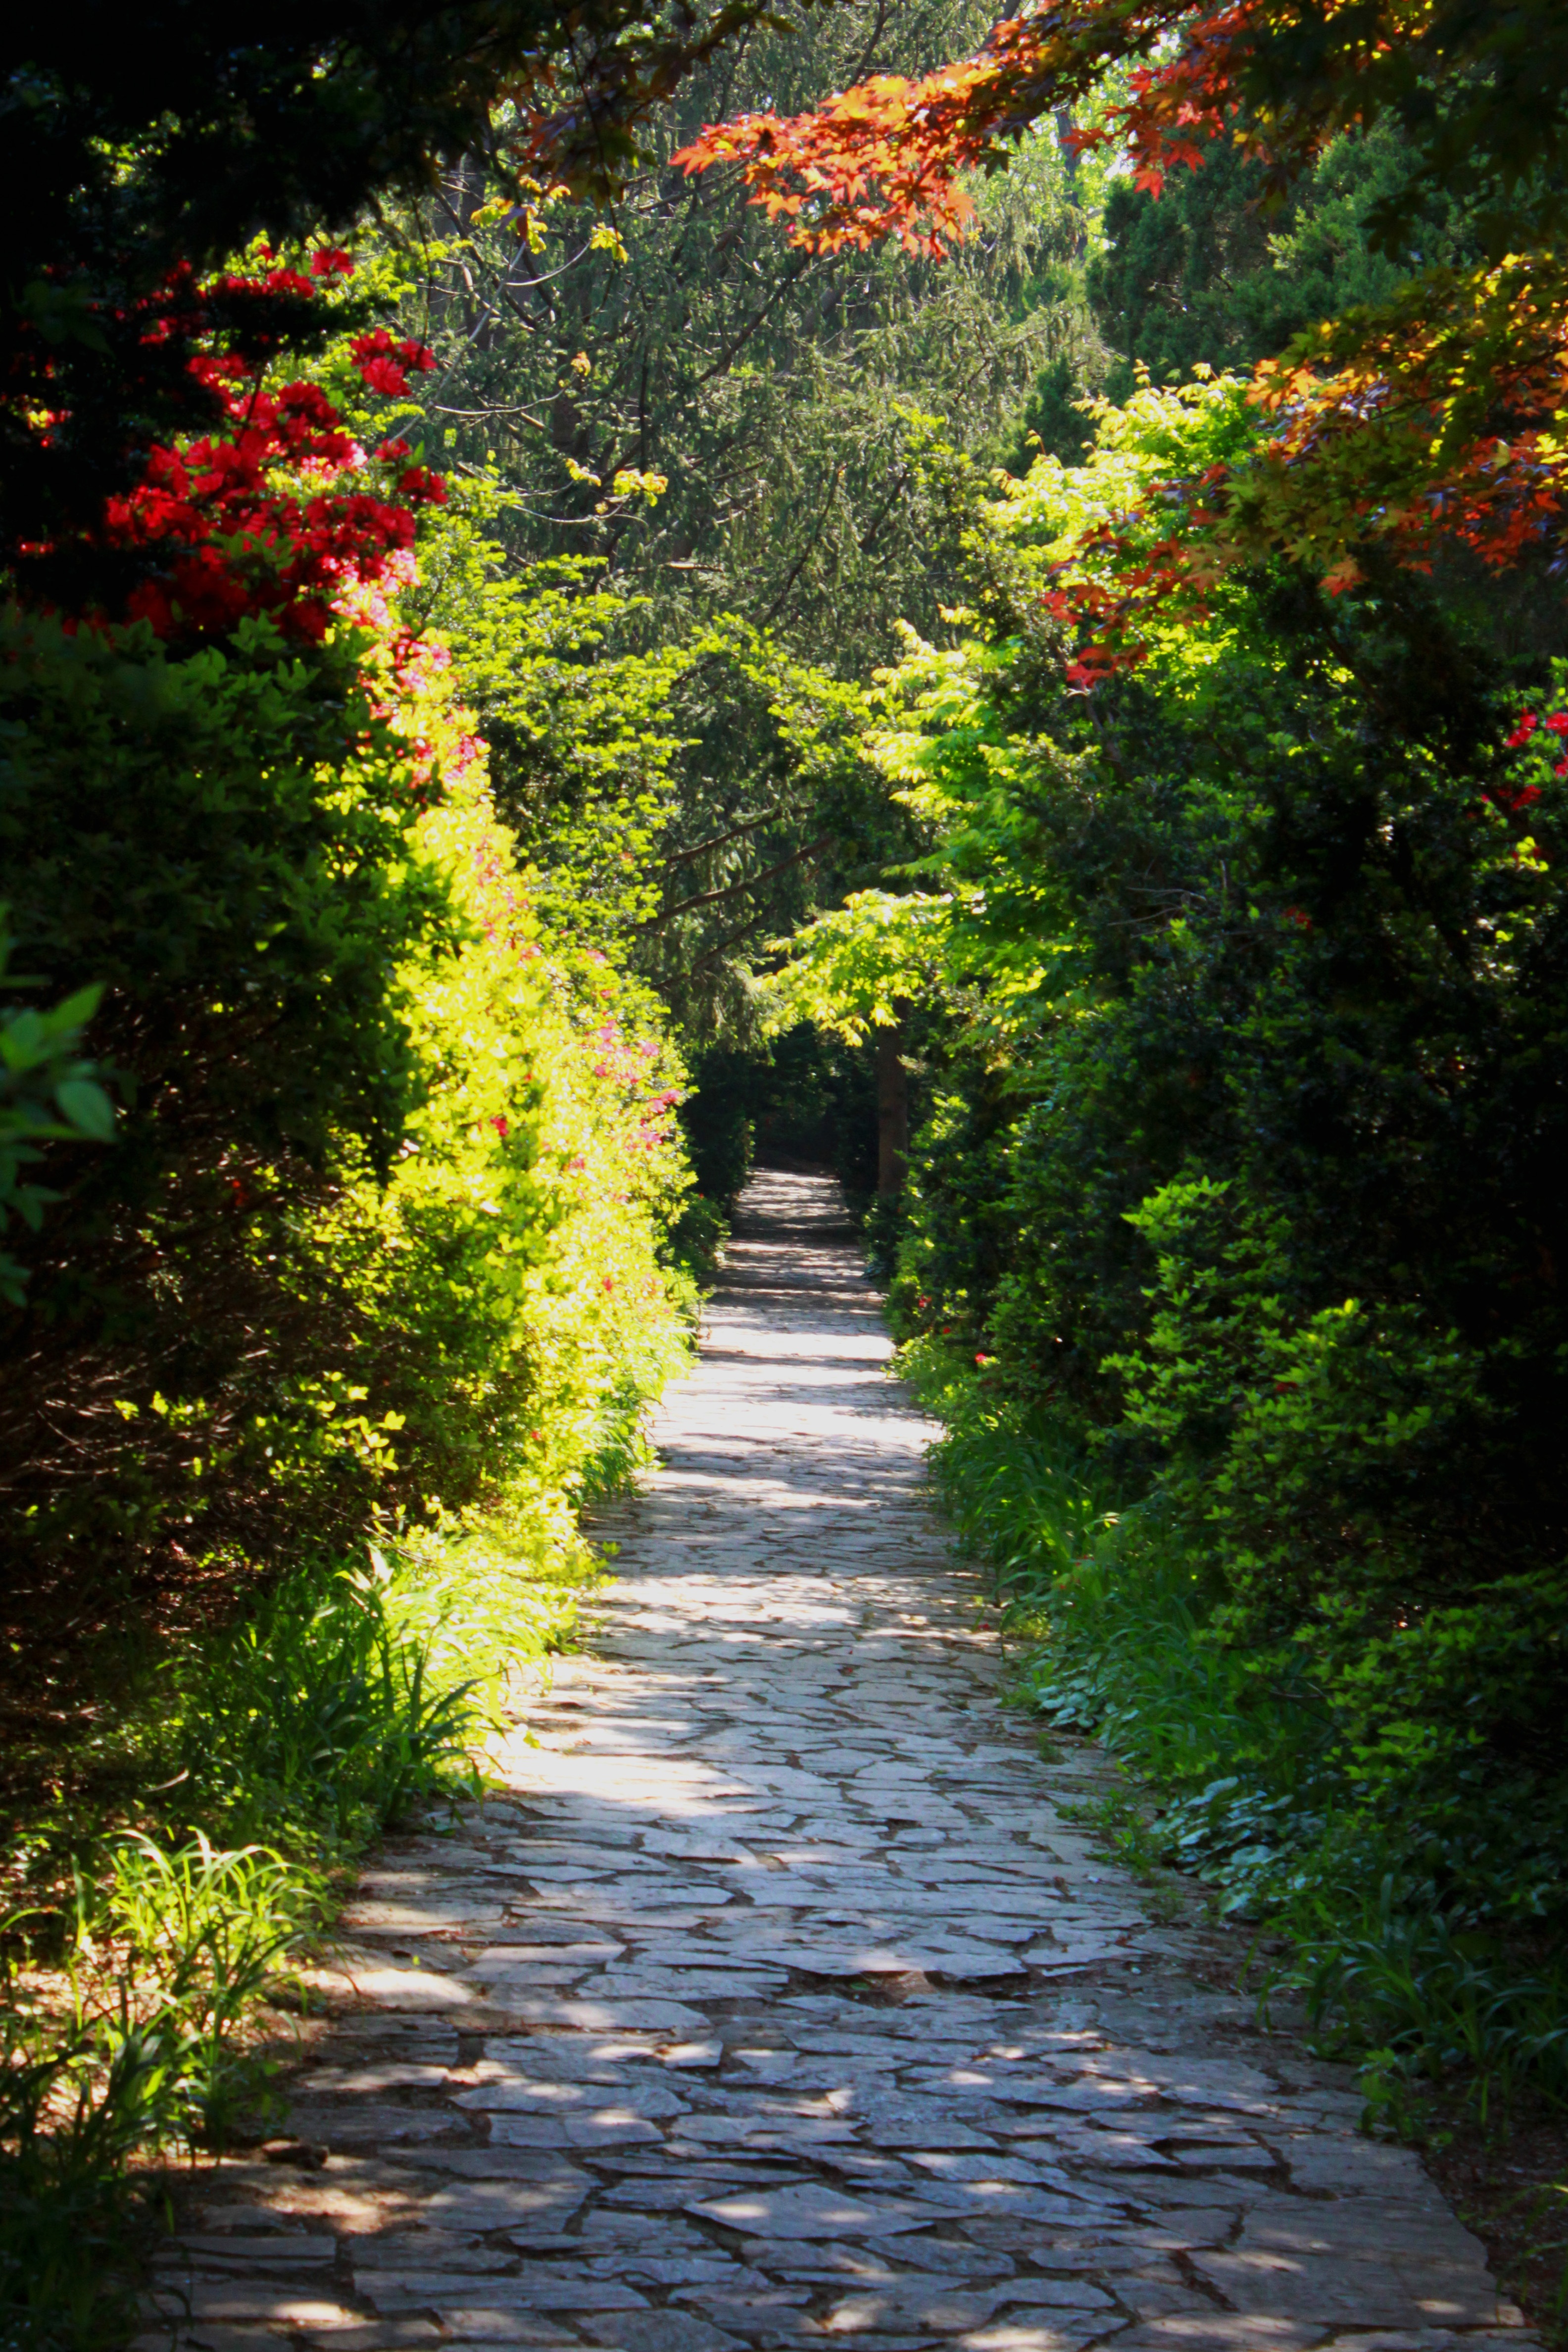
landscape, tree, nature, forest, plant, wood, trail, sunlight, leaf, flower, green, autumn, park, scenery, botany, garden, season, plants, flowers, shrub, botanical garden, woodland, gil, a flower garden, woody plant